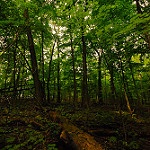
Scene: Outdoor